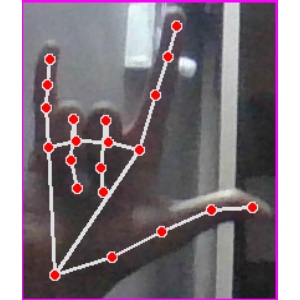
अक्षर: व